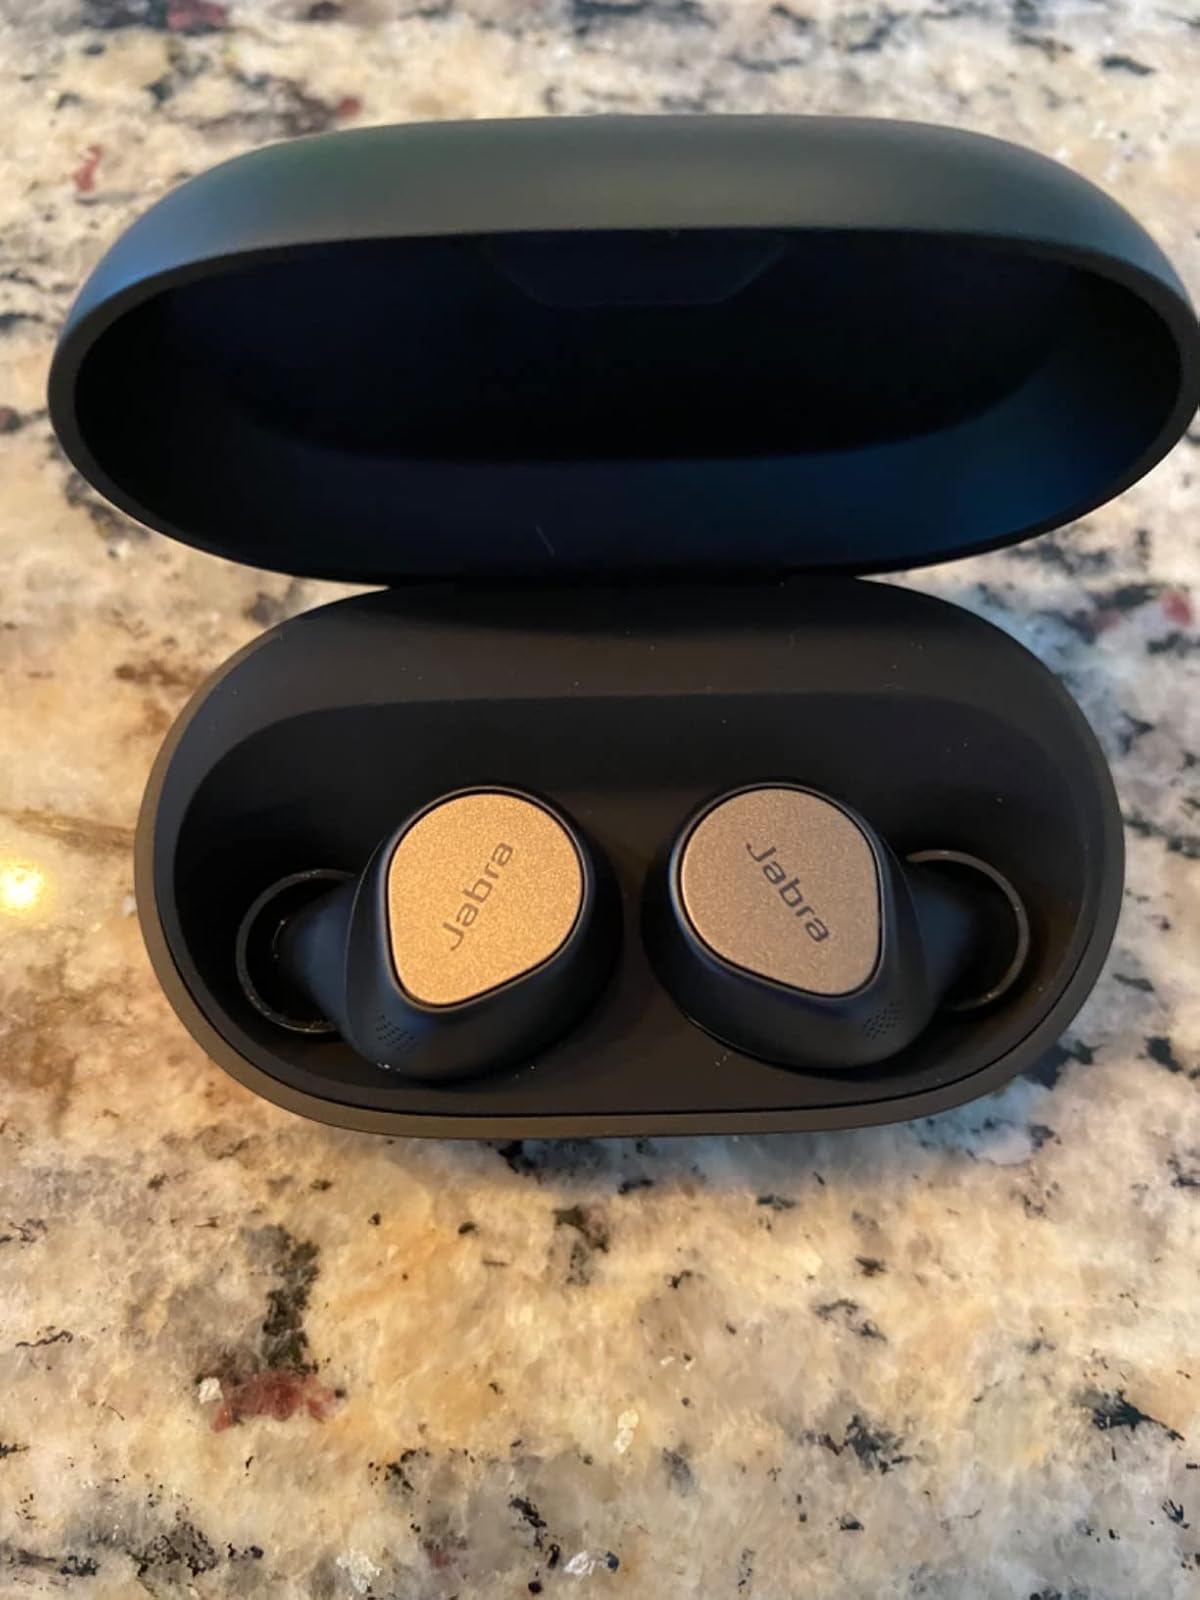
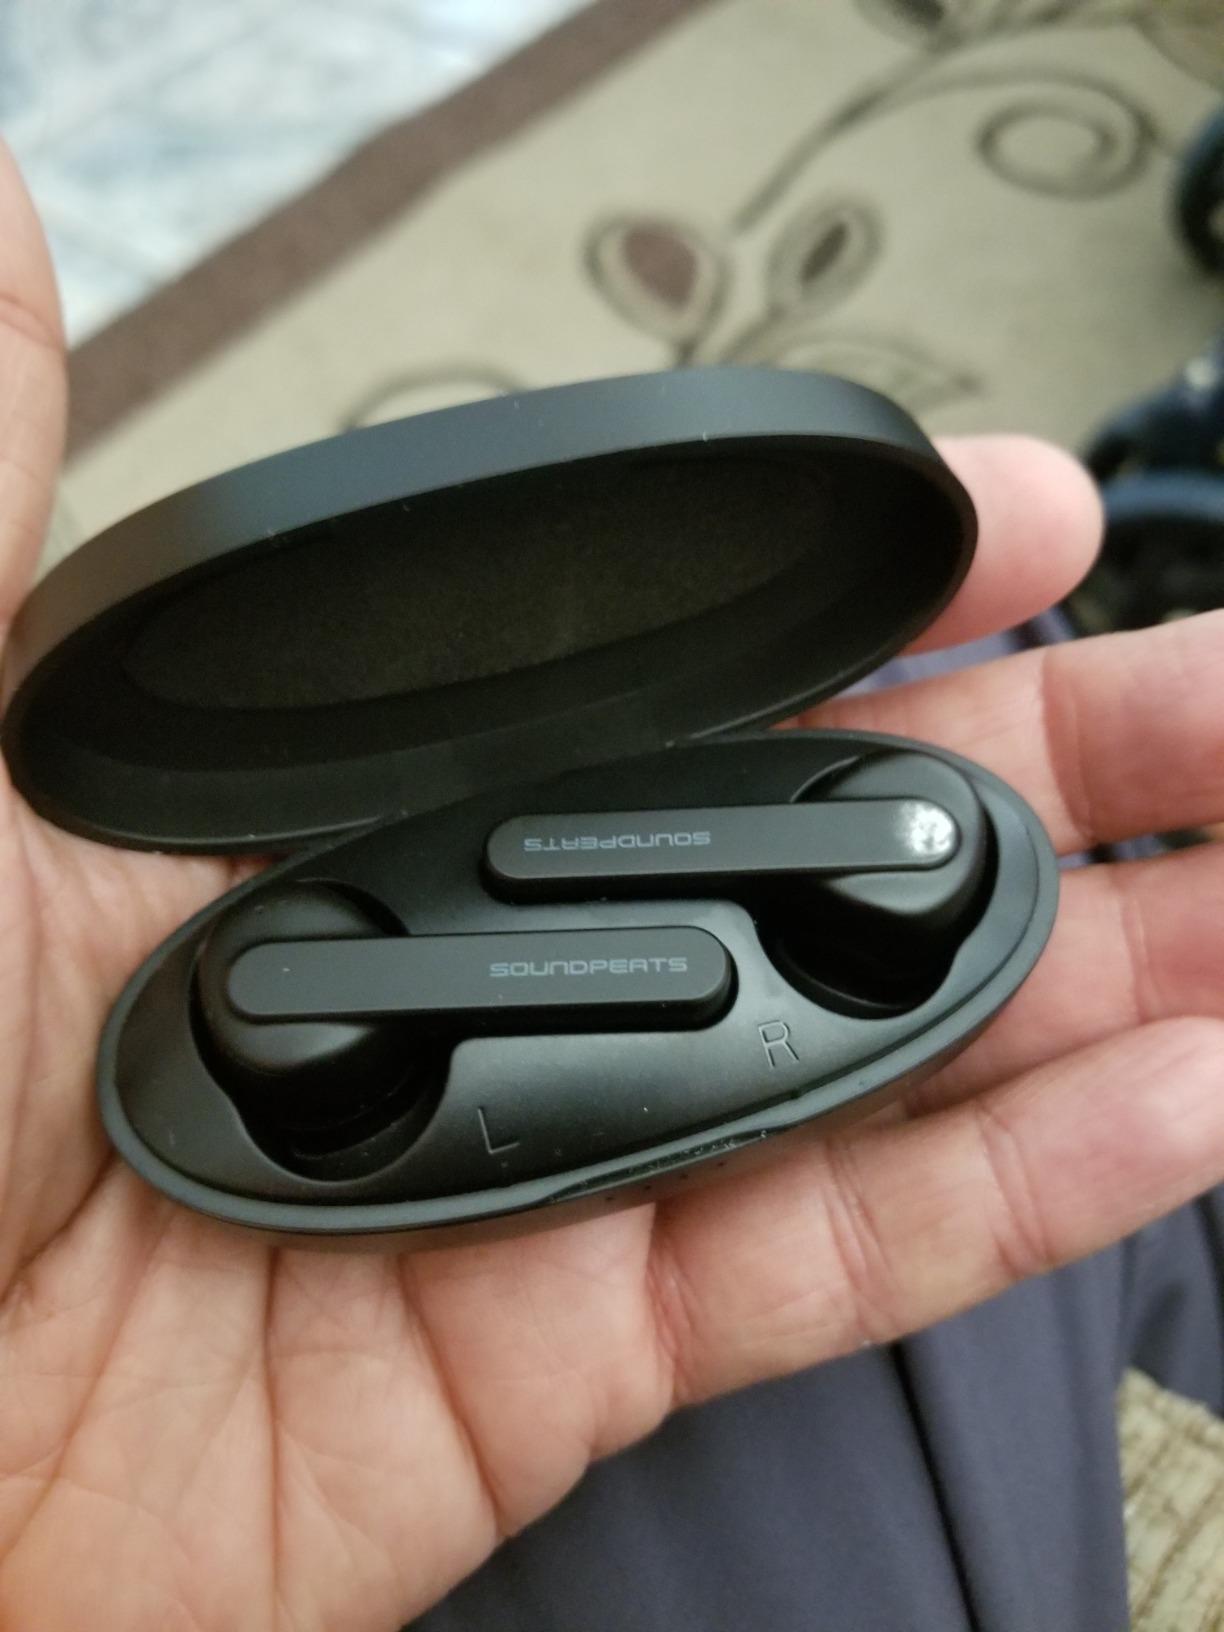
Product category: earbuds
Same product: no